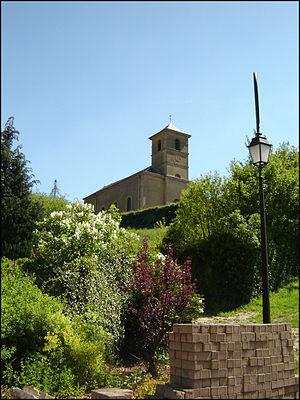
L'église de St-Pancré.